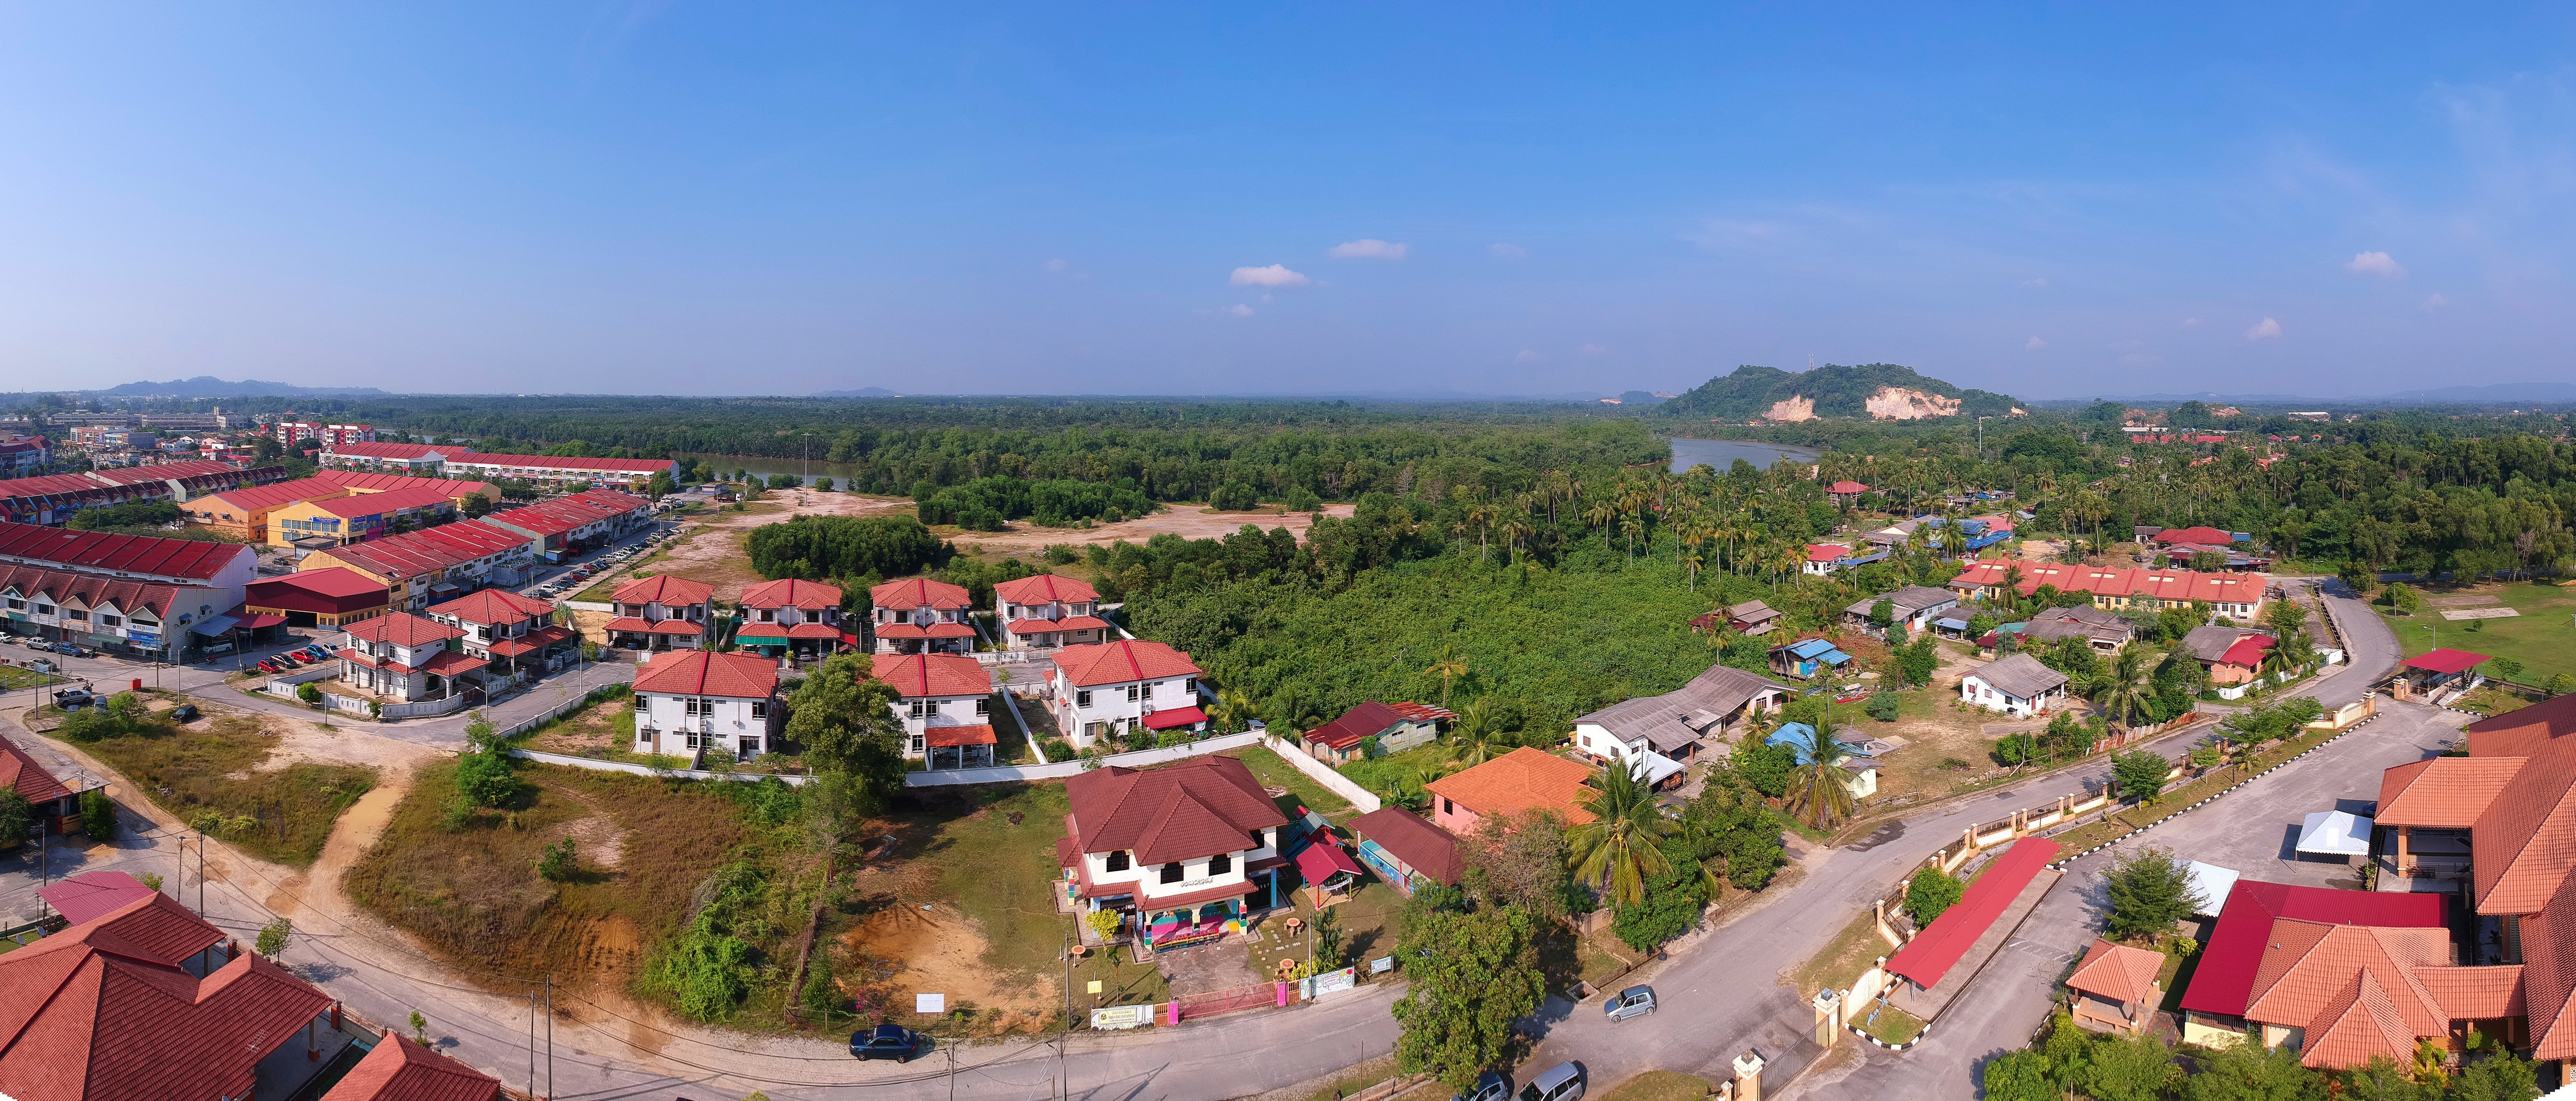
residential area, aerial photography, property, town, bird's eye view, panorama, photography, village, suburb, real estate, neighbourhood, building, land lot, landscape, rural area, home, house, tourism, estate, horizon, city, hill